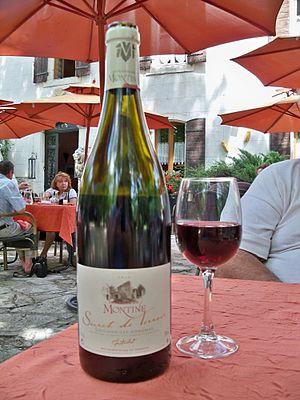
bouteille de Domaine Montine - Grignan lès Adhémar
Le grignan-les-adhémar est l'une des AOC faisant partie du vignoble de la vallée du Rhône. Son terroir s'étend au sud de Montélimar sur les garrigues et les contreforts du Tricastin. Grignan-les-adhémar est depuis 2010 la nouvelle appellation des « côteaux du Tricastin ».